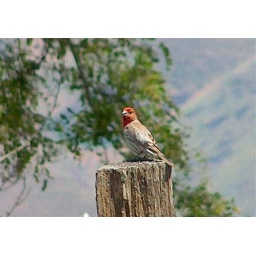
This house finch just had a bath in the water along side the road from the recent rain.   May 23, 06